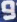
Number: 9